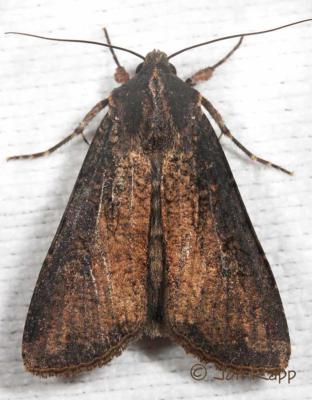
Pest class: cutworms